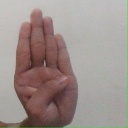
अक्षर: ब